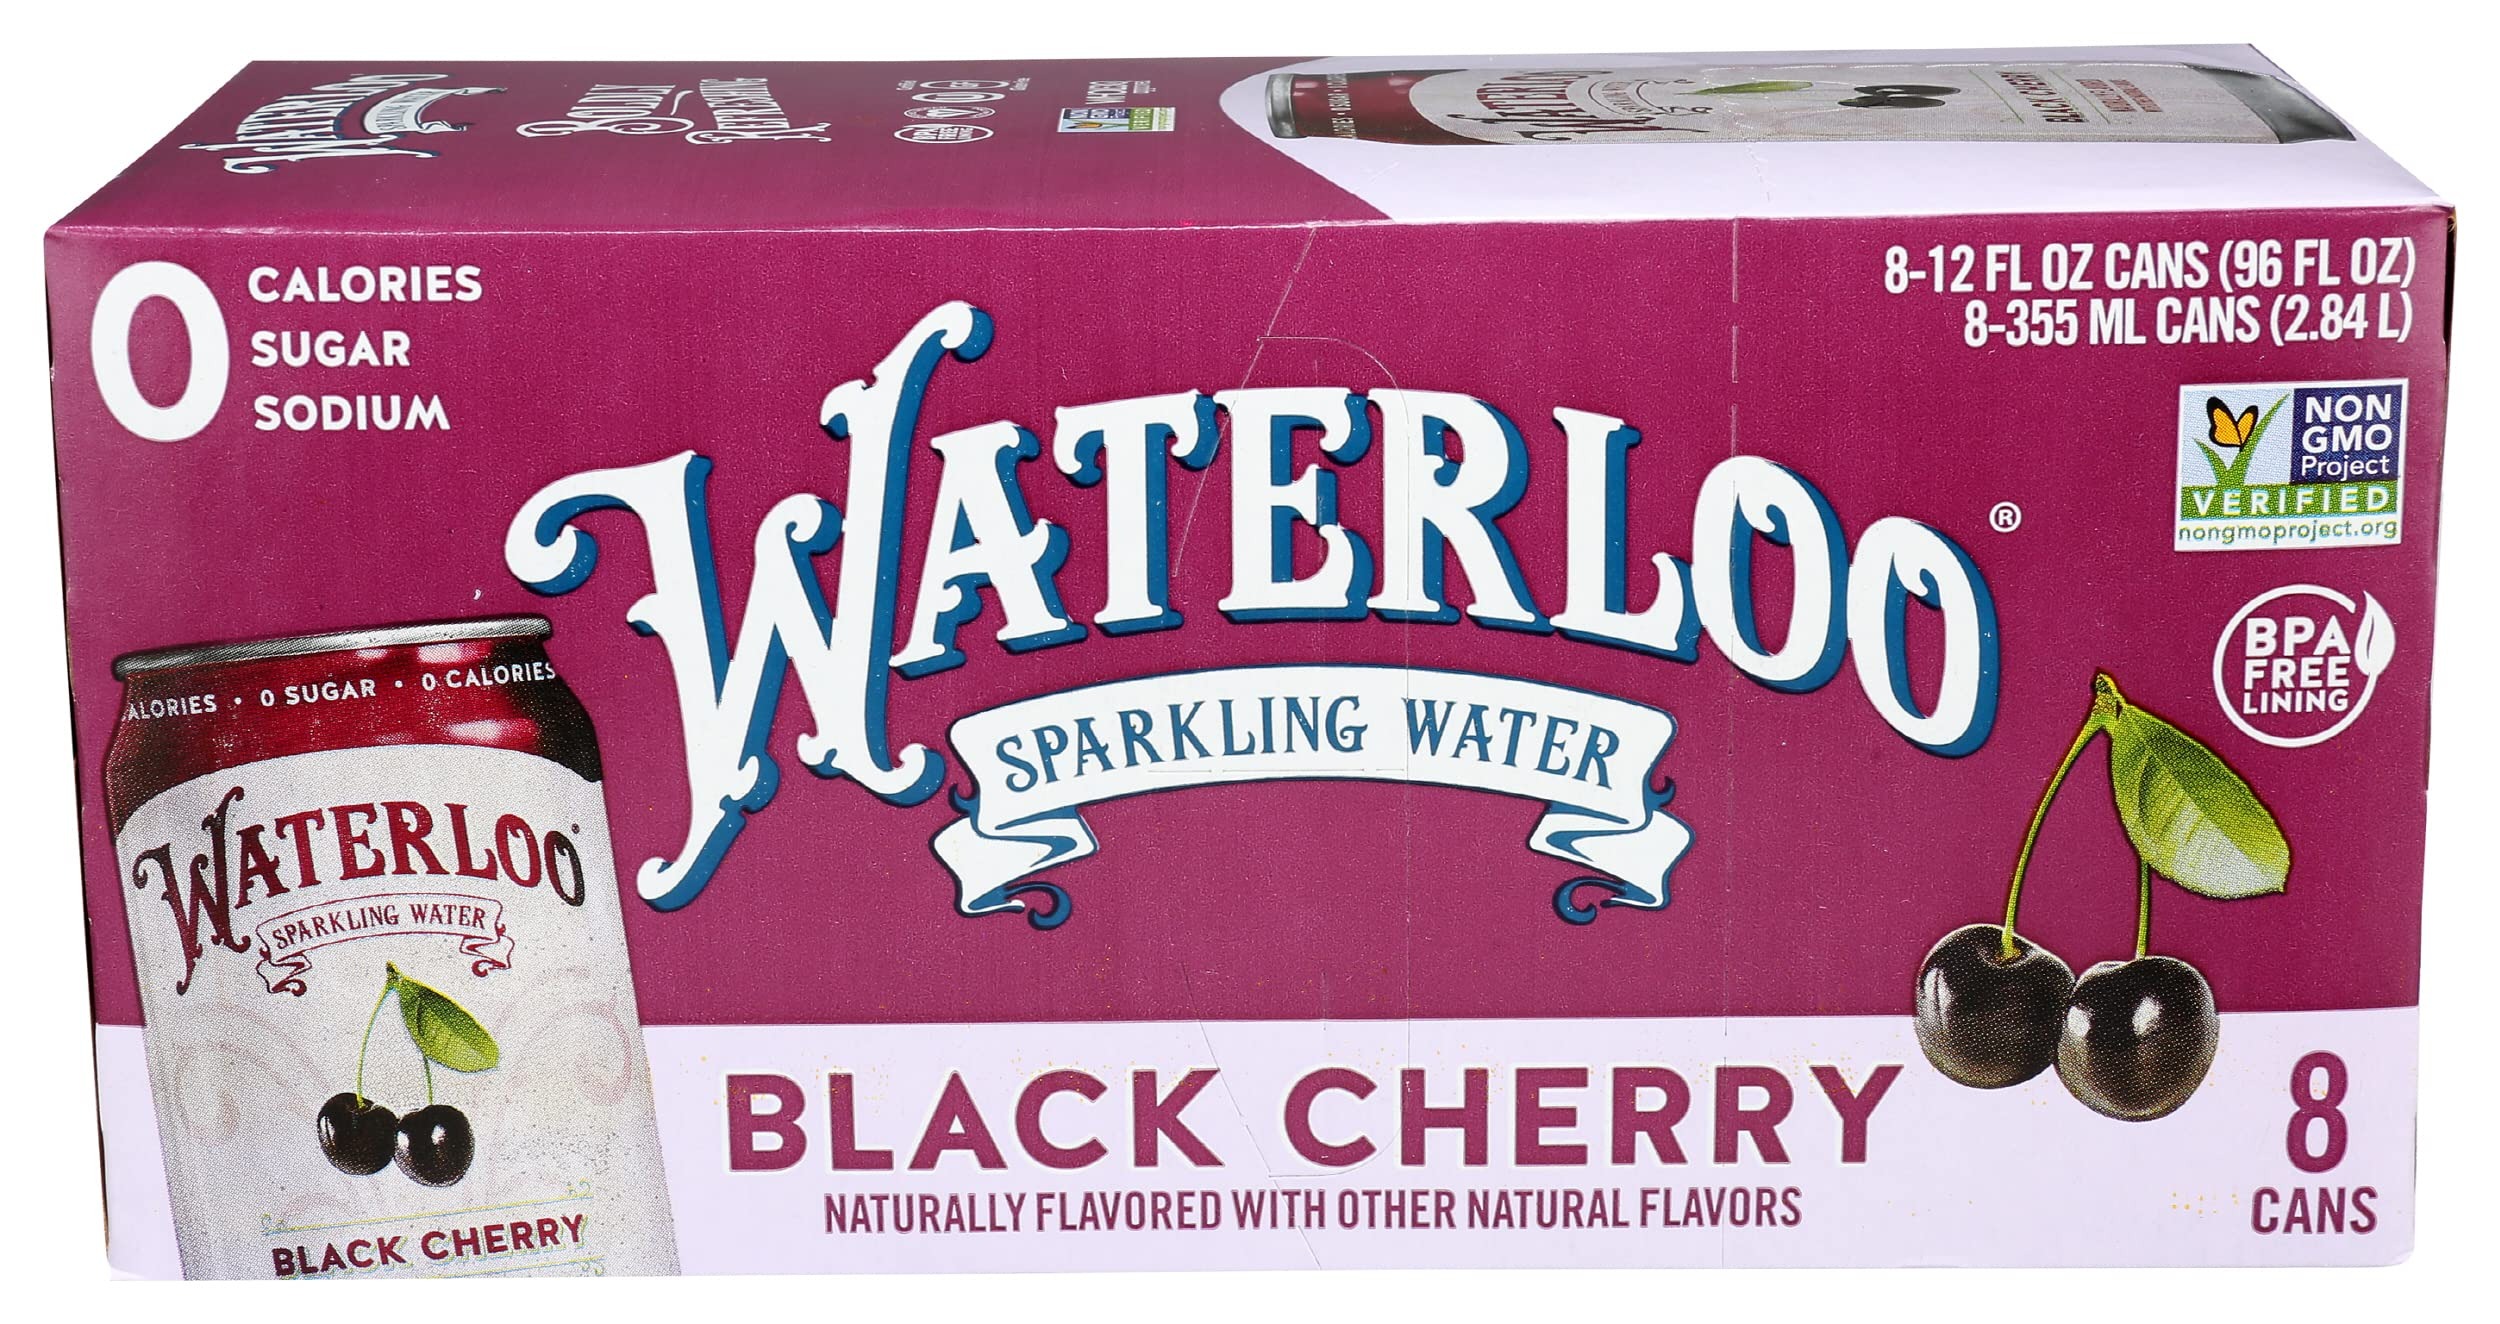
Item Name: Waterloo, Black Cherry Sparkling Water, 12 Fl Oz (Pack of 24)
Bullet Point: Waterloo, Black Cherry Sparkling Water, 12 Fl Oz (Pack of 24)
Value: 288.0
Unit: Fl Oz

Price: 15.98